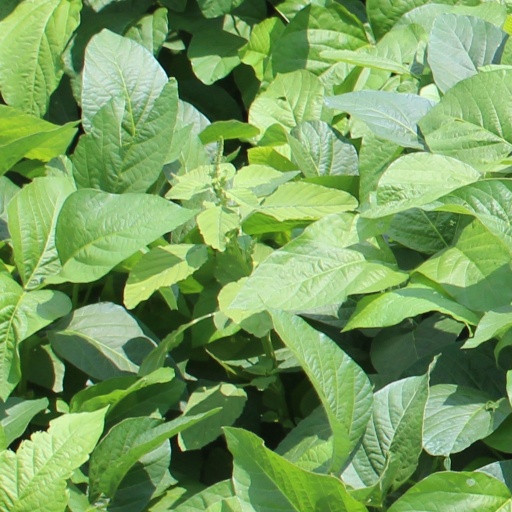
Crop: soybean